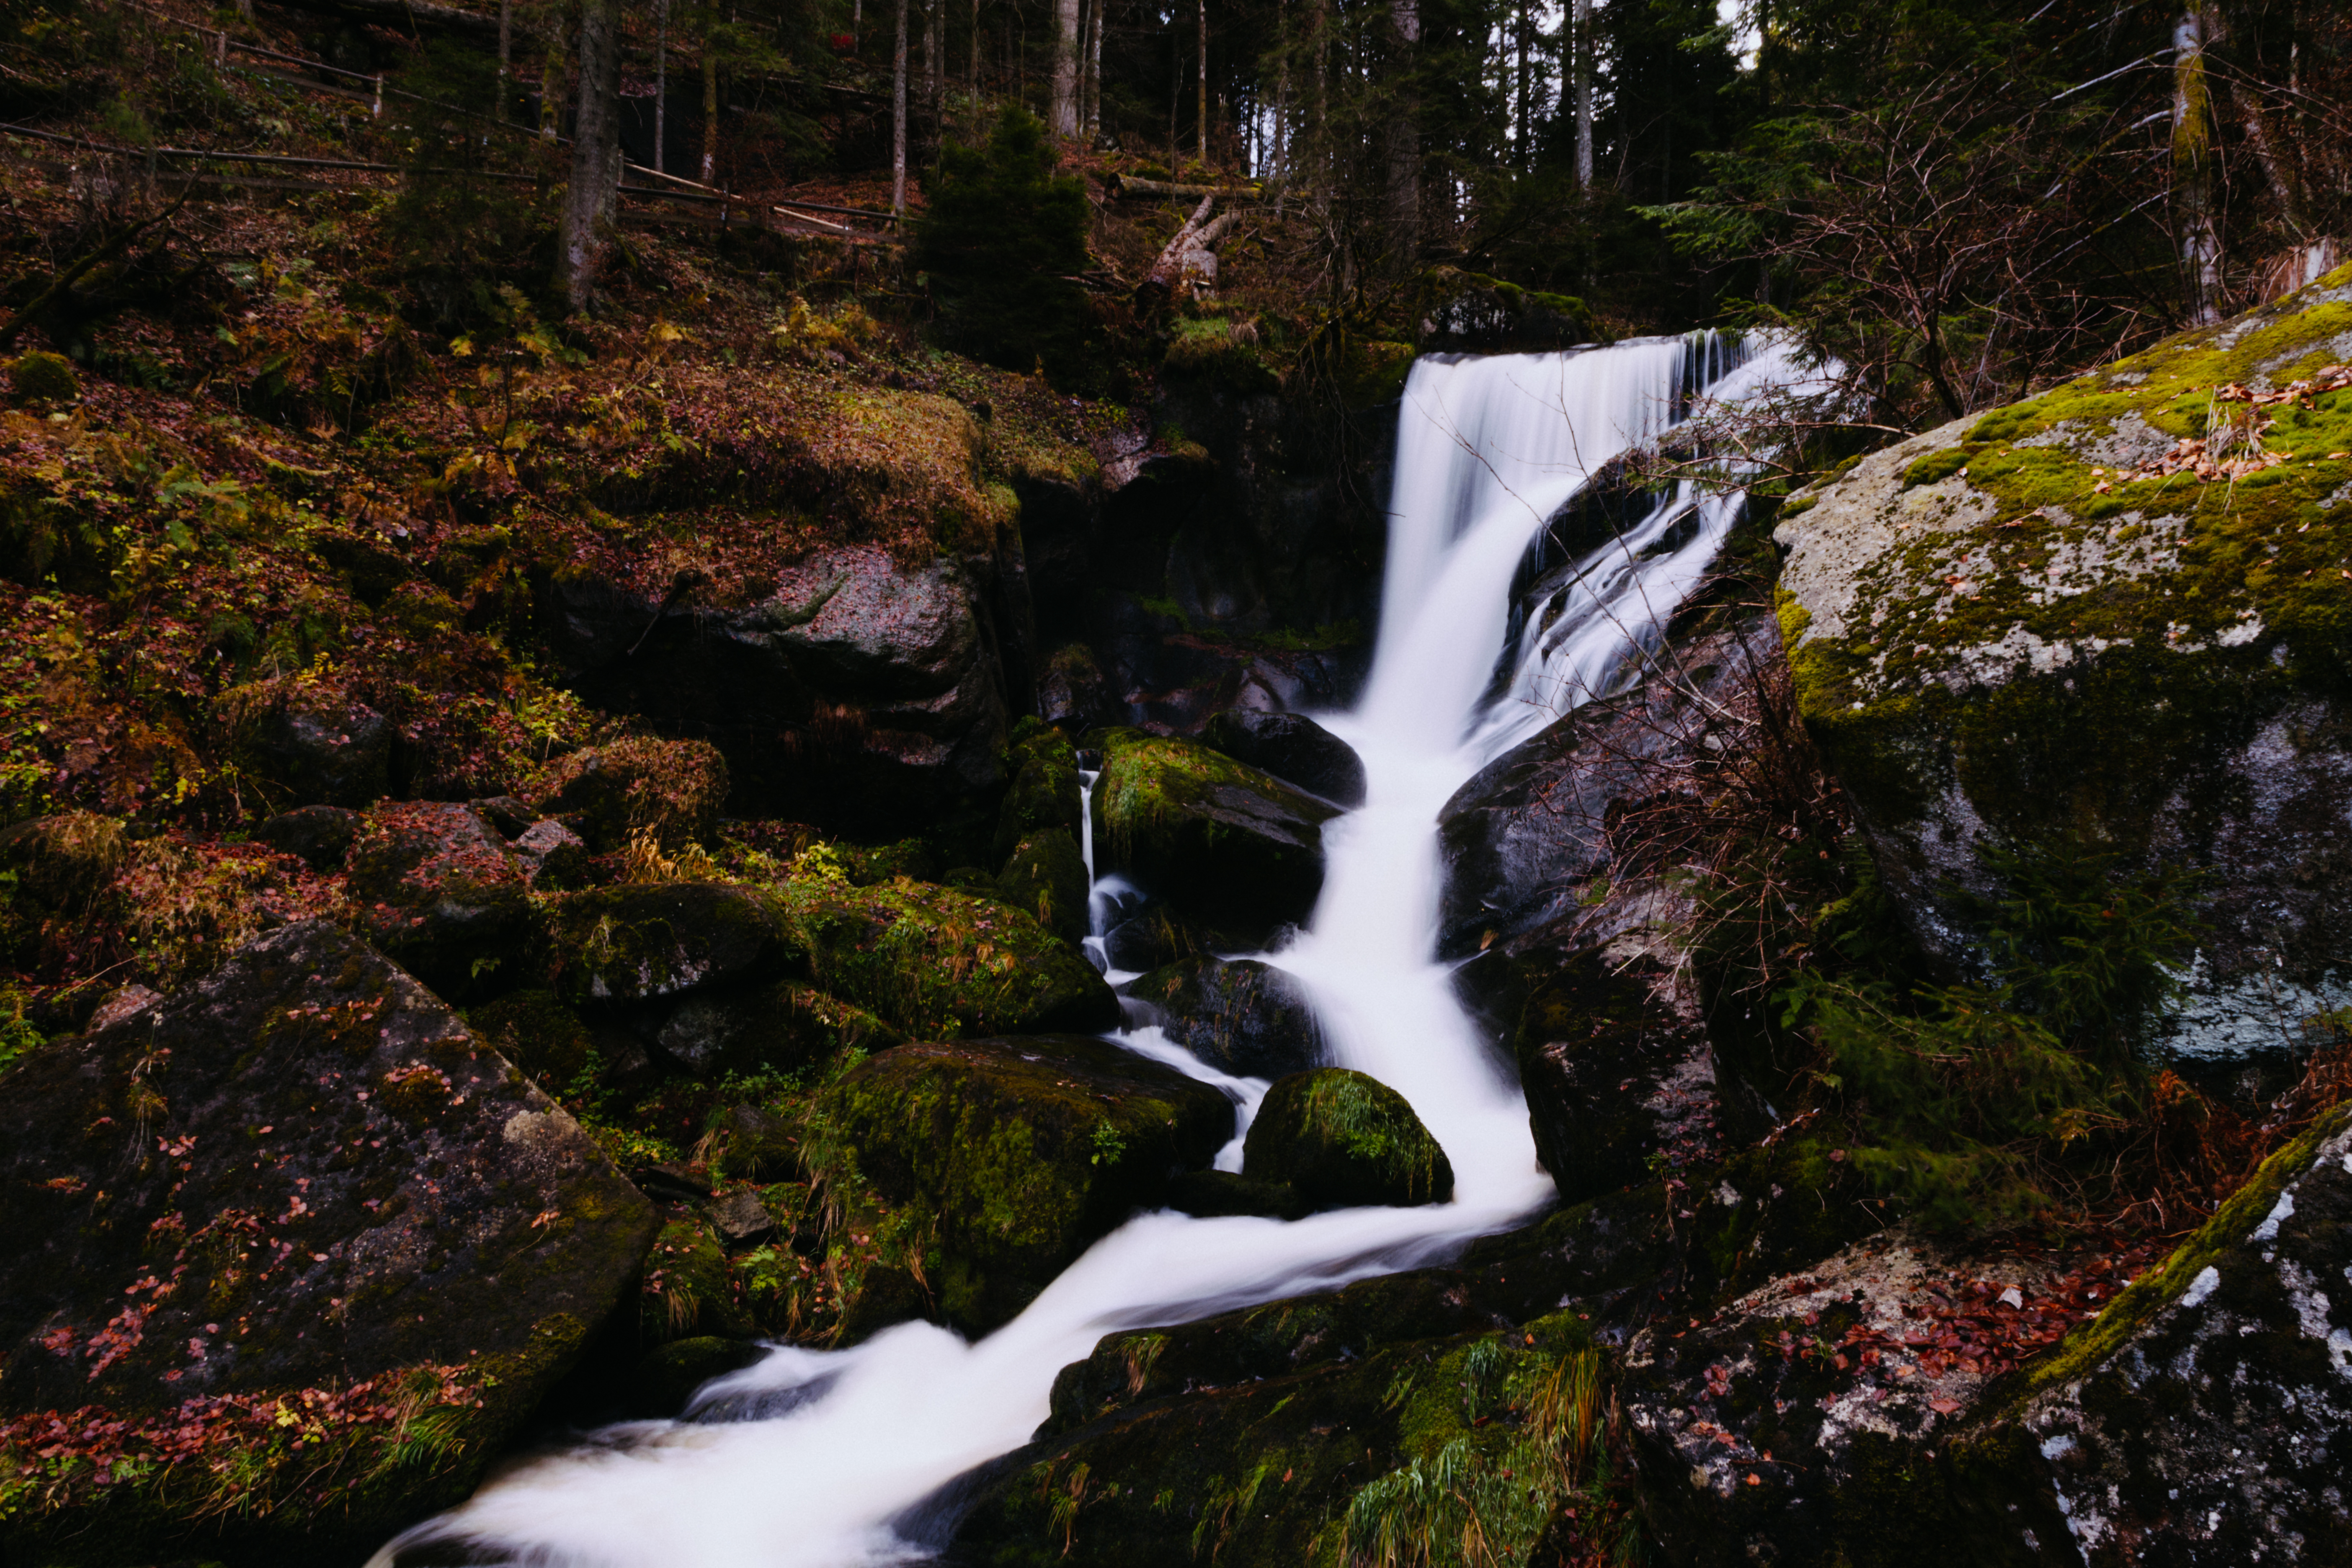
landscape, tree, water, nature, forest, rock, waterfall, creek, wilderness, leaf, stream, brook, reflection, autumn, season, body of water, source, woodland, water feature, watercourse